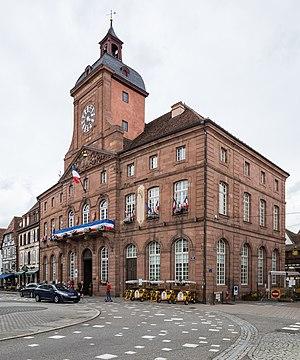
Hôtel de Ville, Wissembourg